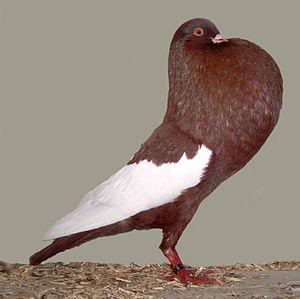
Le boulant de Silésie est une race de pigeon domestique originaire de Silésie. Elle est classée dans la catégorie des pigeons boulants.